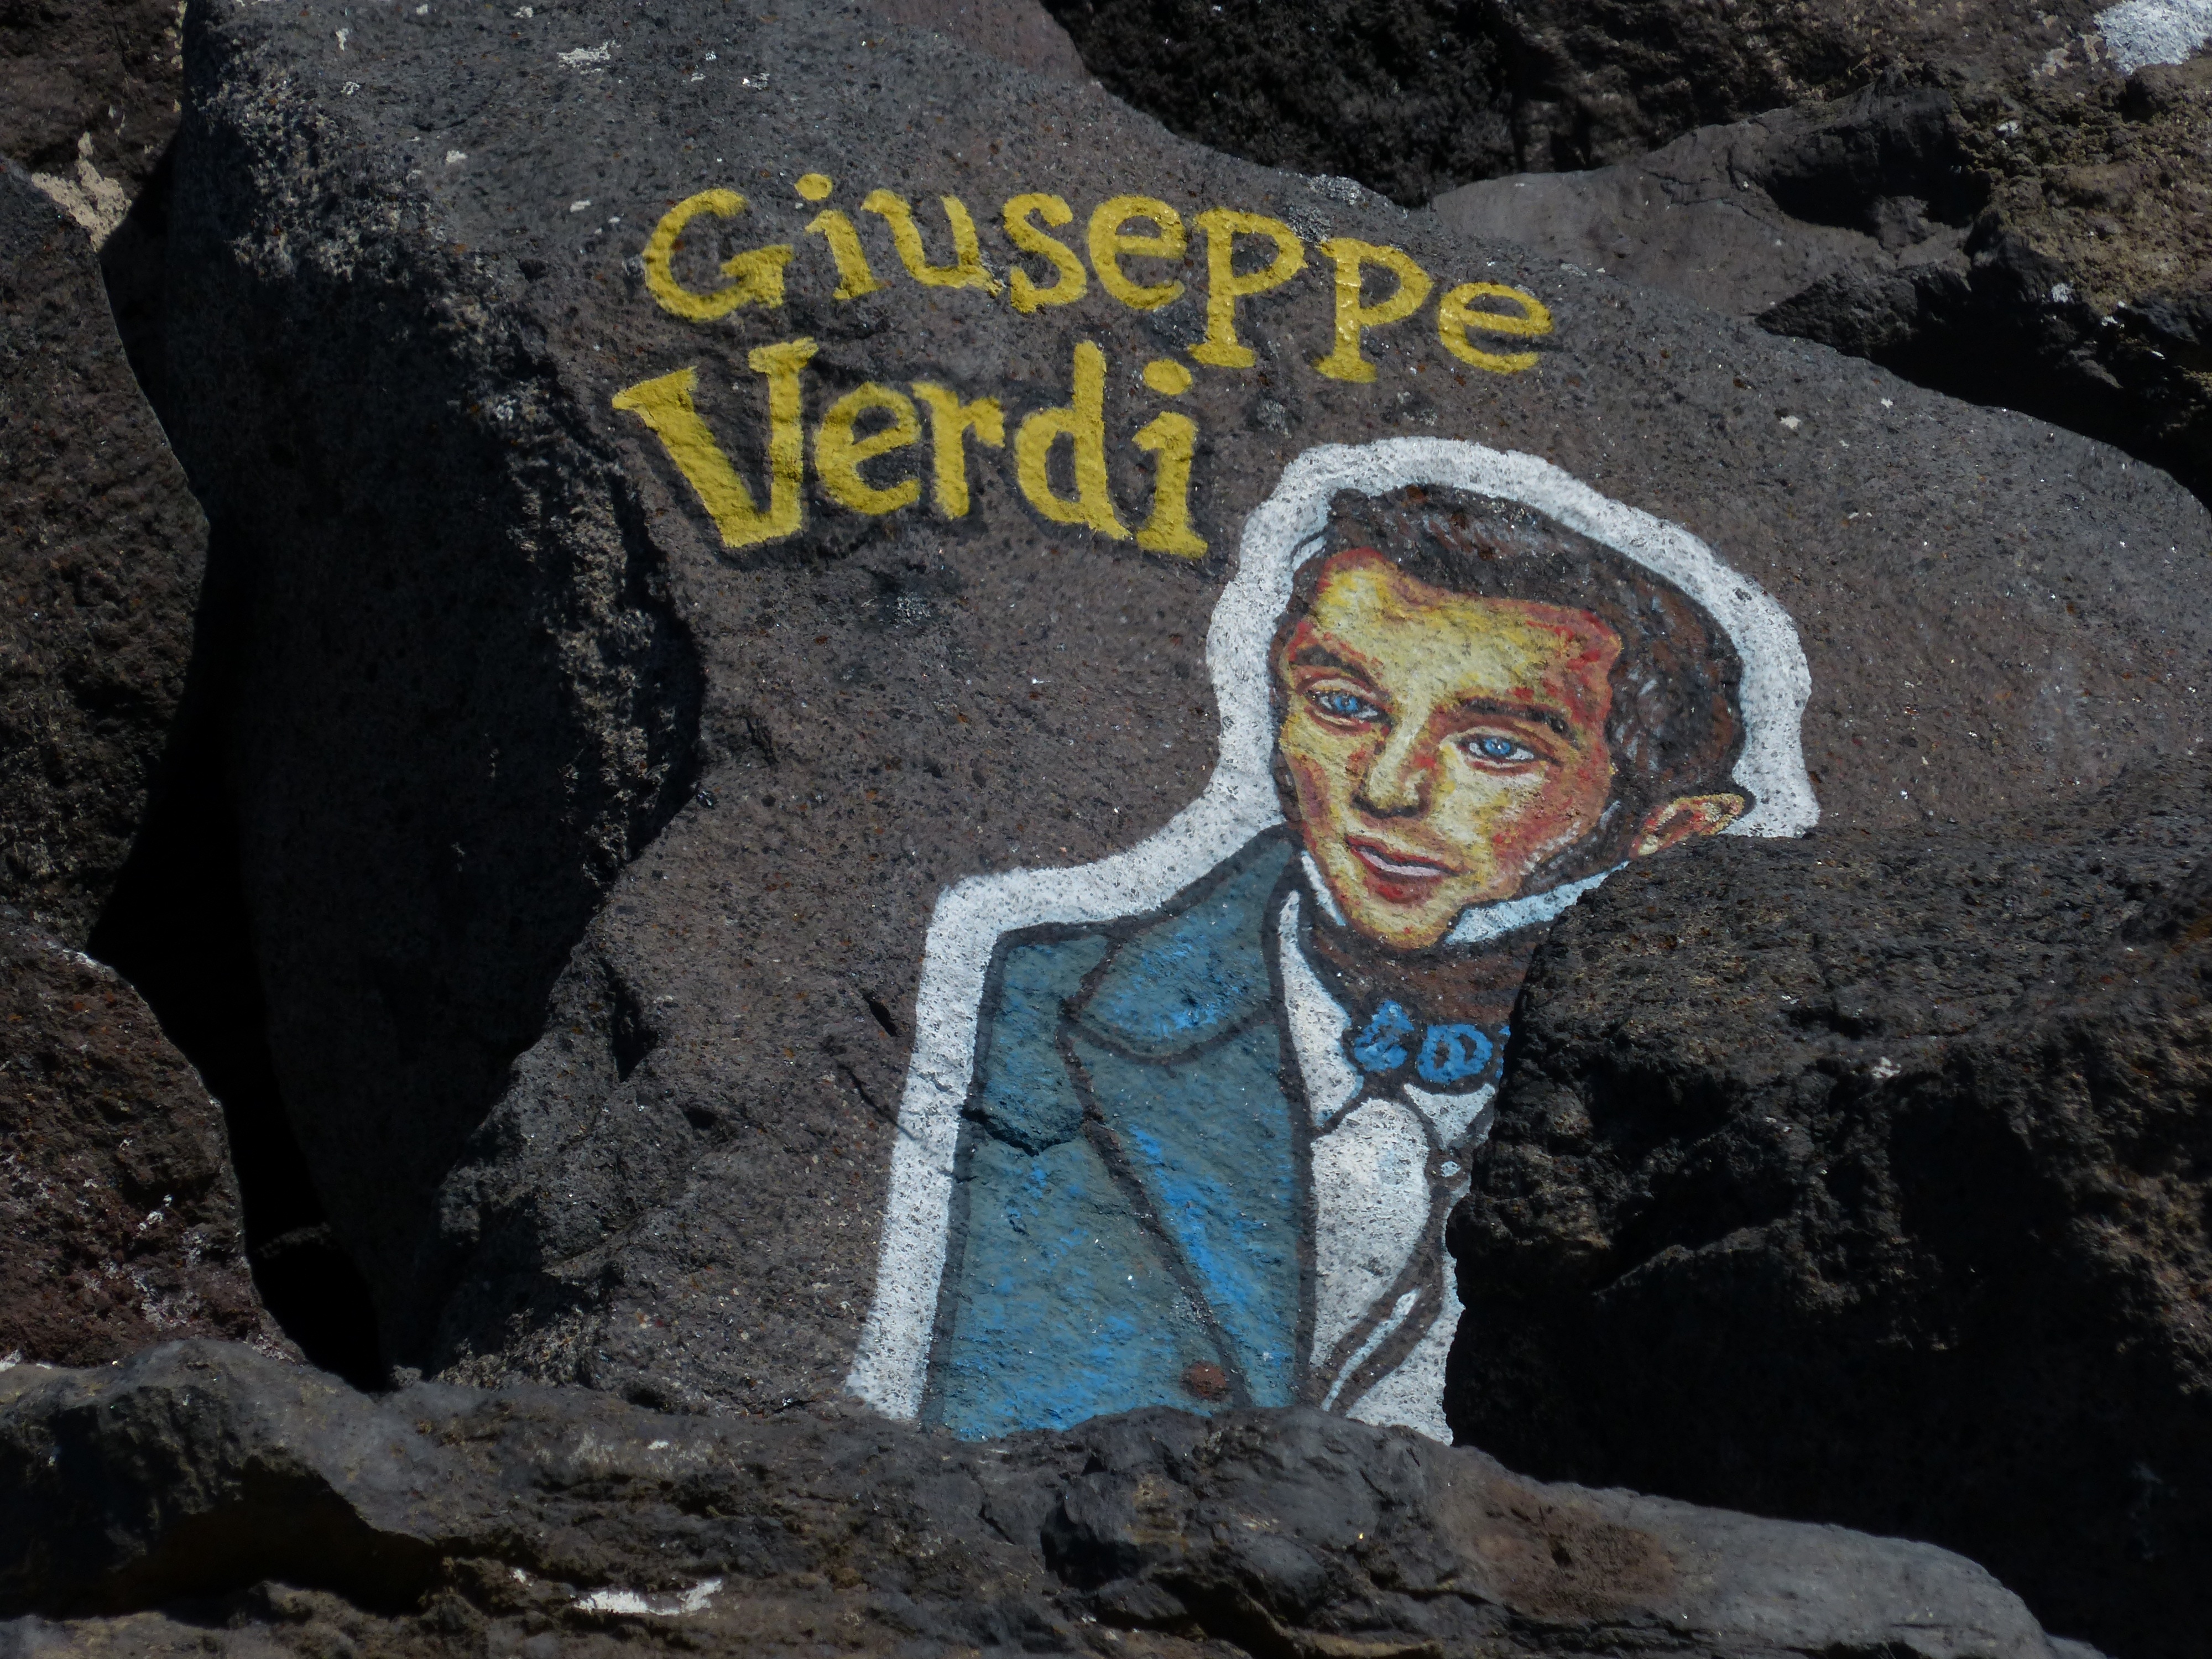
man, rock, person, wall, musician, sculpture, stones, art, geology, stars, tenerife, painted, famous, idea, verdi, shore stones, santa cruz, ancient history, art painter, guiseppe verdi